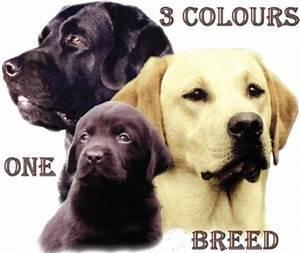
dog